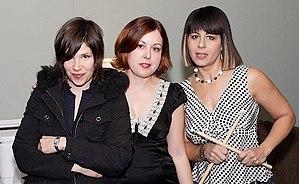
Sleater-Kinney est un groupe féminin de punk rock américain, originaire d'Olympia, dans l'État de Washington. Le groupe est formé par les deux guitaristes Corin Tucker et Carrie Brownstein. La batteuse est actuellement Janet Weiss. Le groupe a annoncé sa mise en sommeil à la fin du mois de juin 2006. Il sort un nouvel album en 2015 intitulé No Cities to Love. Le groupe est très influencé par le mouvement riot grrrl des années 1990.
Cet article est une liste non exhaustive de girls bands existant ou ayant existé. Un girls band est un groupe de musique féminin dont les membres chantent et jouent de leur propre instrument.
Corin Tucker, née le 9 novembre 1972, est une guitariste et chanteuse américaine principalement connue en tant que membre fondatrice du groupe Sleater-Kinney.